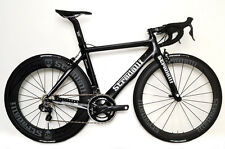
Vehicle type: Bikes